Animal welfare

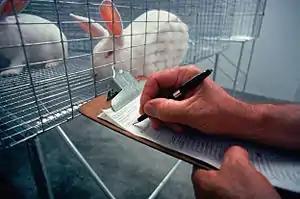
The use of animals in laboratories remains controversial. Animal welfare advocates push for enforced standards to ensure the health and safety of those animals used for tests.

In the US, every institution that uses vertebrate animals for federally funded laboratory research must have an Institutional Animal Care and Use Committee (IACUC). Each local IACUC reviews research protocols and conducts evaluations of the institution's animal care and use which includes the results of inspections of facilities that are required by law. The IACUC committee must assess the steps taken to "enhance animal well-being" before research can take place. This includes research on farm animals.